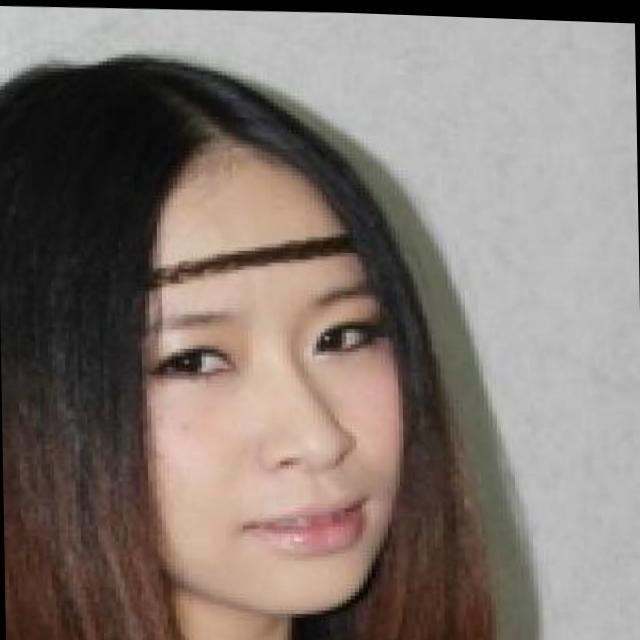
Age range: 21-44